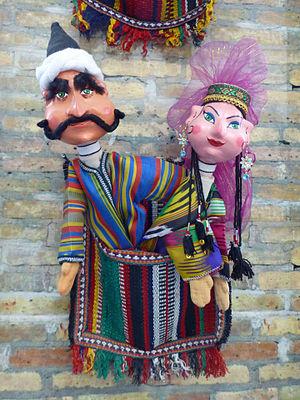
Marionnettes de Boukhara (Ouzbékistan)
Le National Toy Hall of Fame est un temple de la renommée américain qui reconnaît des jeux et des jouets qui ont obtenu une popularité certaine pendant plusieurs années. Les critères de sélection sont notamment : statut d'icône, longévité, découverte et innovation. Établi en 1998 sous la direction d'Ed Sobey, le temple était installé au A. C. Gilbert's Discovery Village à Salem en Oregon aux États-Unis. En 2002, il fut déplacé au Strong National Museum of Play à Rochester dans l'État de New York, le premier bâtiment ne pouvant plus l'abriter au complet.